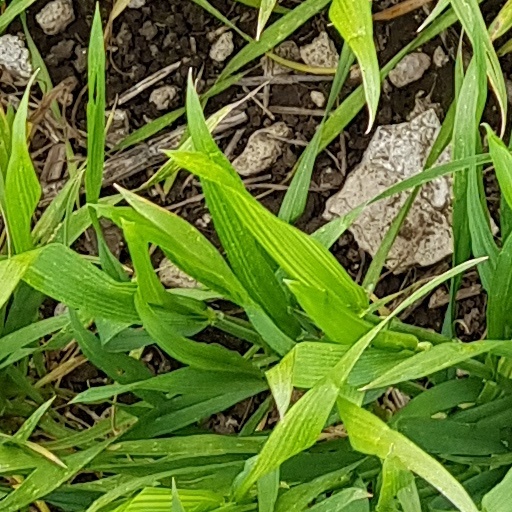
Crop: wheat